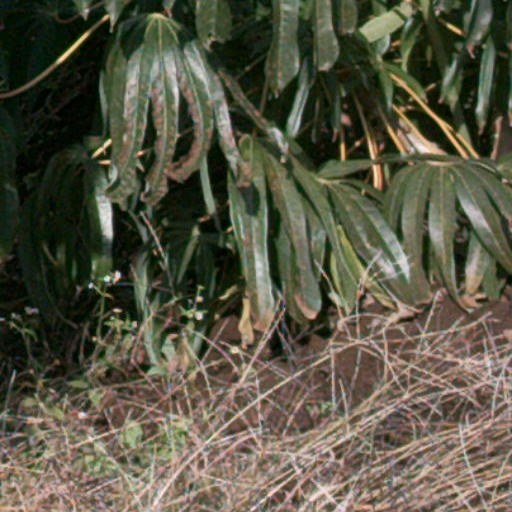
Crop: cassava